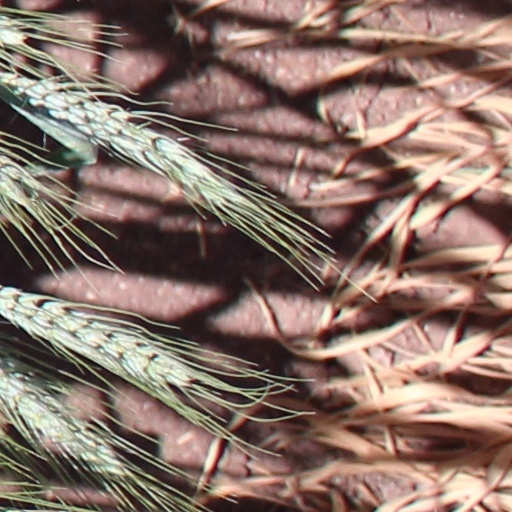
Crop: wheat